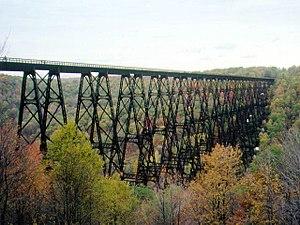
Cet article a pour vocation de présenter une liste de ponts remarquables aux États-Unis, soit par leurs caractéristiques dimensionnelles, soit par leur intérêt architectural ou historique.
Ce qui suit est la liste des Historic Civil Engineering Landmarks, c'est-à-dire la liste des monuments historiques de génie civil, établie aux États-Unis par l' American Society of Civil Engineers depuis qu'elle a commencé le programme en 1964. Cette désignation est accordée à des projets, des structures et des sites situés aux États-Unis et dans le reste du monde. À compter de 2013, il y a plus de 260 éléments dans cette liste.